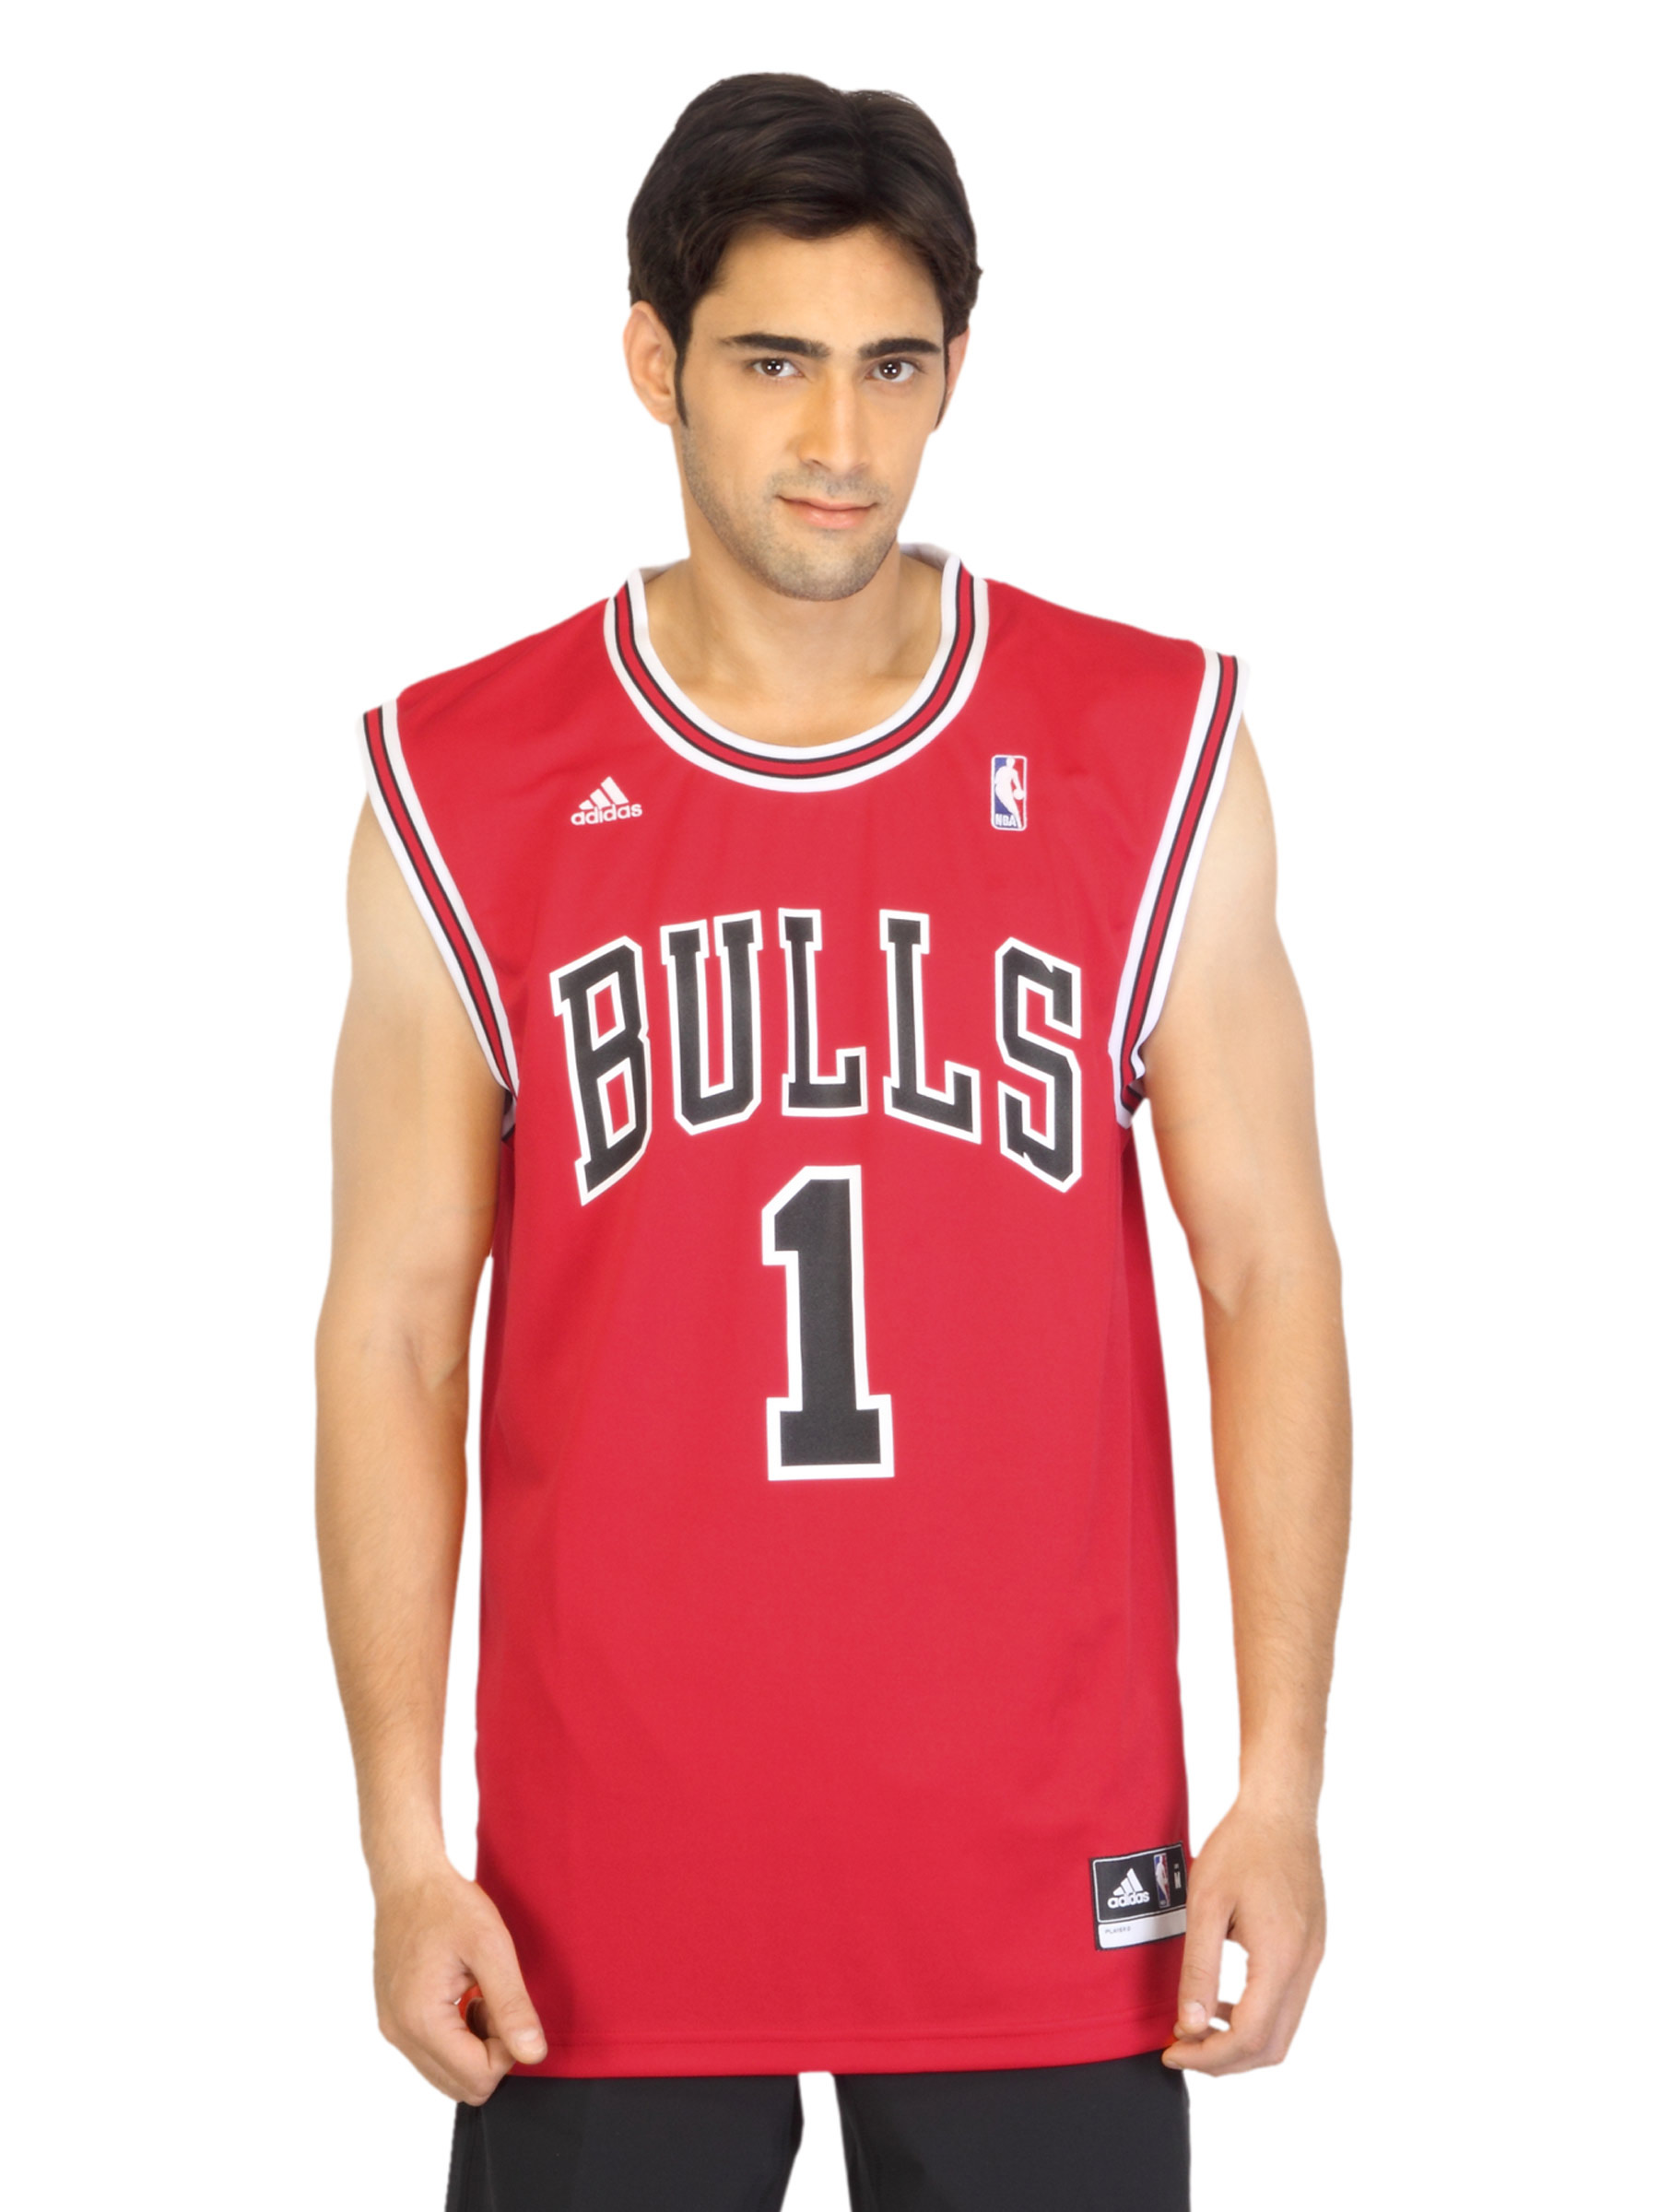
ADIDAS Men Chicago Bulls NBA Red Jersey
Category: Apparel / Topwear / Tshirts
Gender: Men
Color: Red
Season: Summer 2012
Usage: Sports